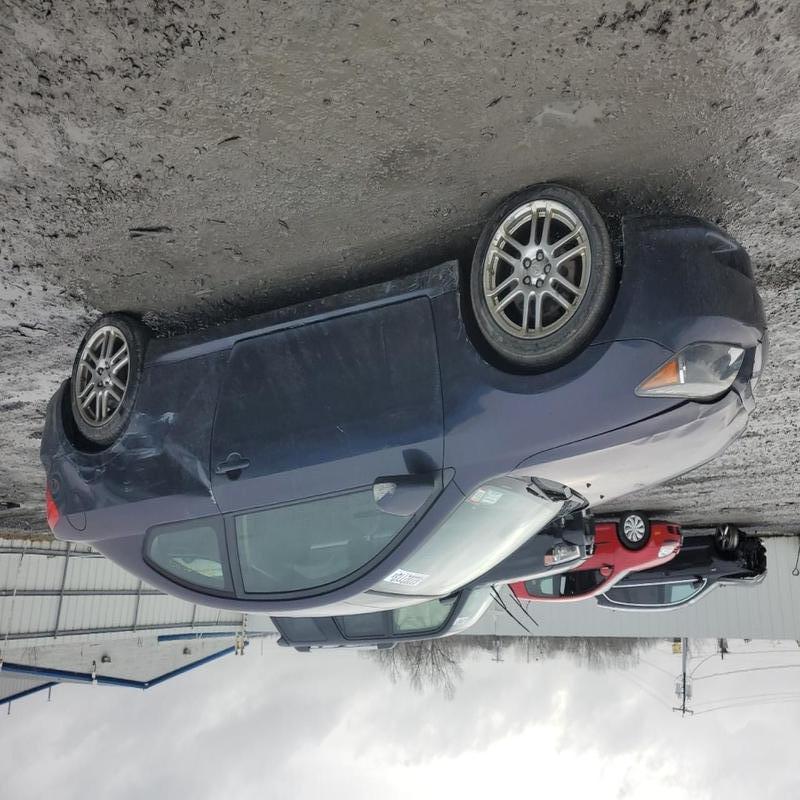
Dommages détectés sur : capot, aile arrière gauche, pare-choc arrière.
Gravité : mineur